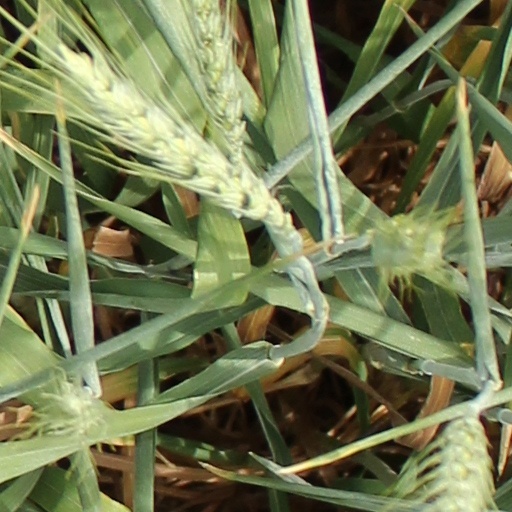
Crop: wheat